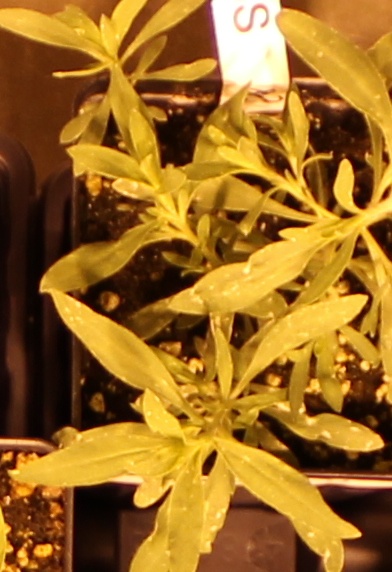
Label: Kochia